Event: Nepal Earthquake
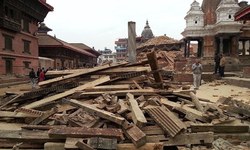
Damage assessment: damage